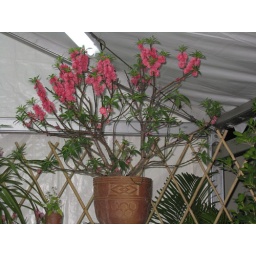
peach flower in pot